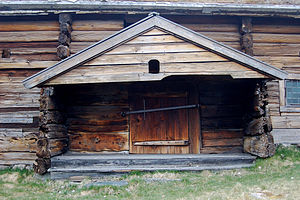
Bislag
En ældre svensk træbygning fra 1603 med bislag
Bislag er en mindre udbygning foran en dør, der er tænkt som skærm mod vejret. Bislag forekommer hyppigt i norsk og svensk træbygningskultur. Bislag svarer til nutidens vindfang.